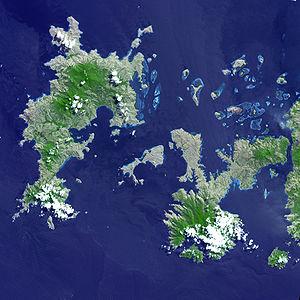
Padar est une île d'Indonésie. Elle est située à l'est de Komodo et à l'ouest de Rinca dans la chaîne des petites îles de la Sonde.
Rinca est une petite île près de Komodo, dans la province indonésienne des petites îles de la Sonde orientales. Elle fait partie des Petites îles de la Sonde.
Komodo, en indonésien Pulau Komodo, est une île d'Indonésie faisant partie des petites îles de la Sonde et située entre Sumbawa et Florès.